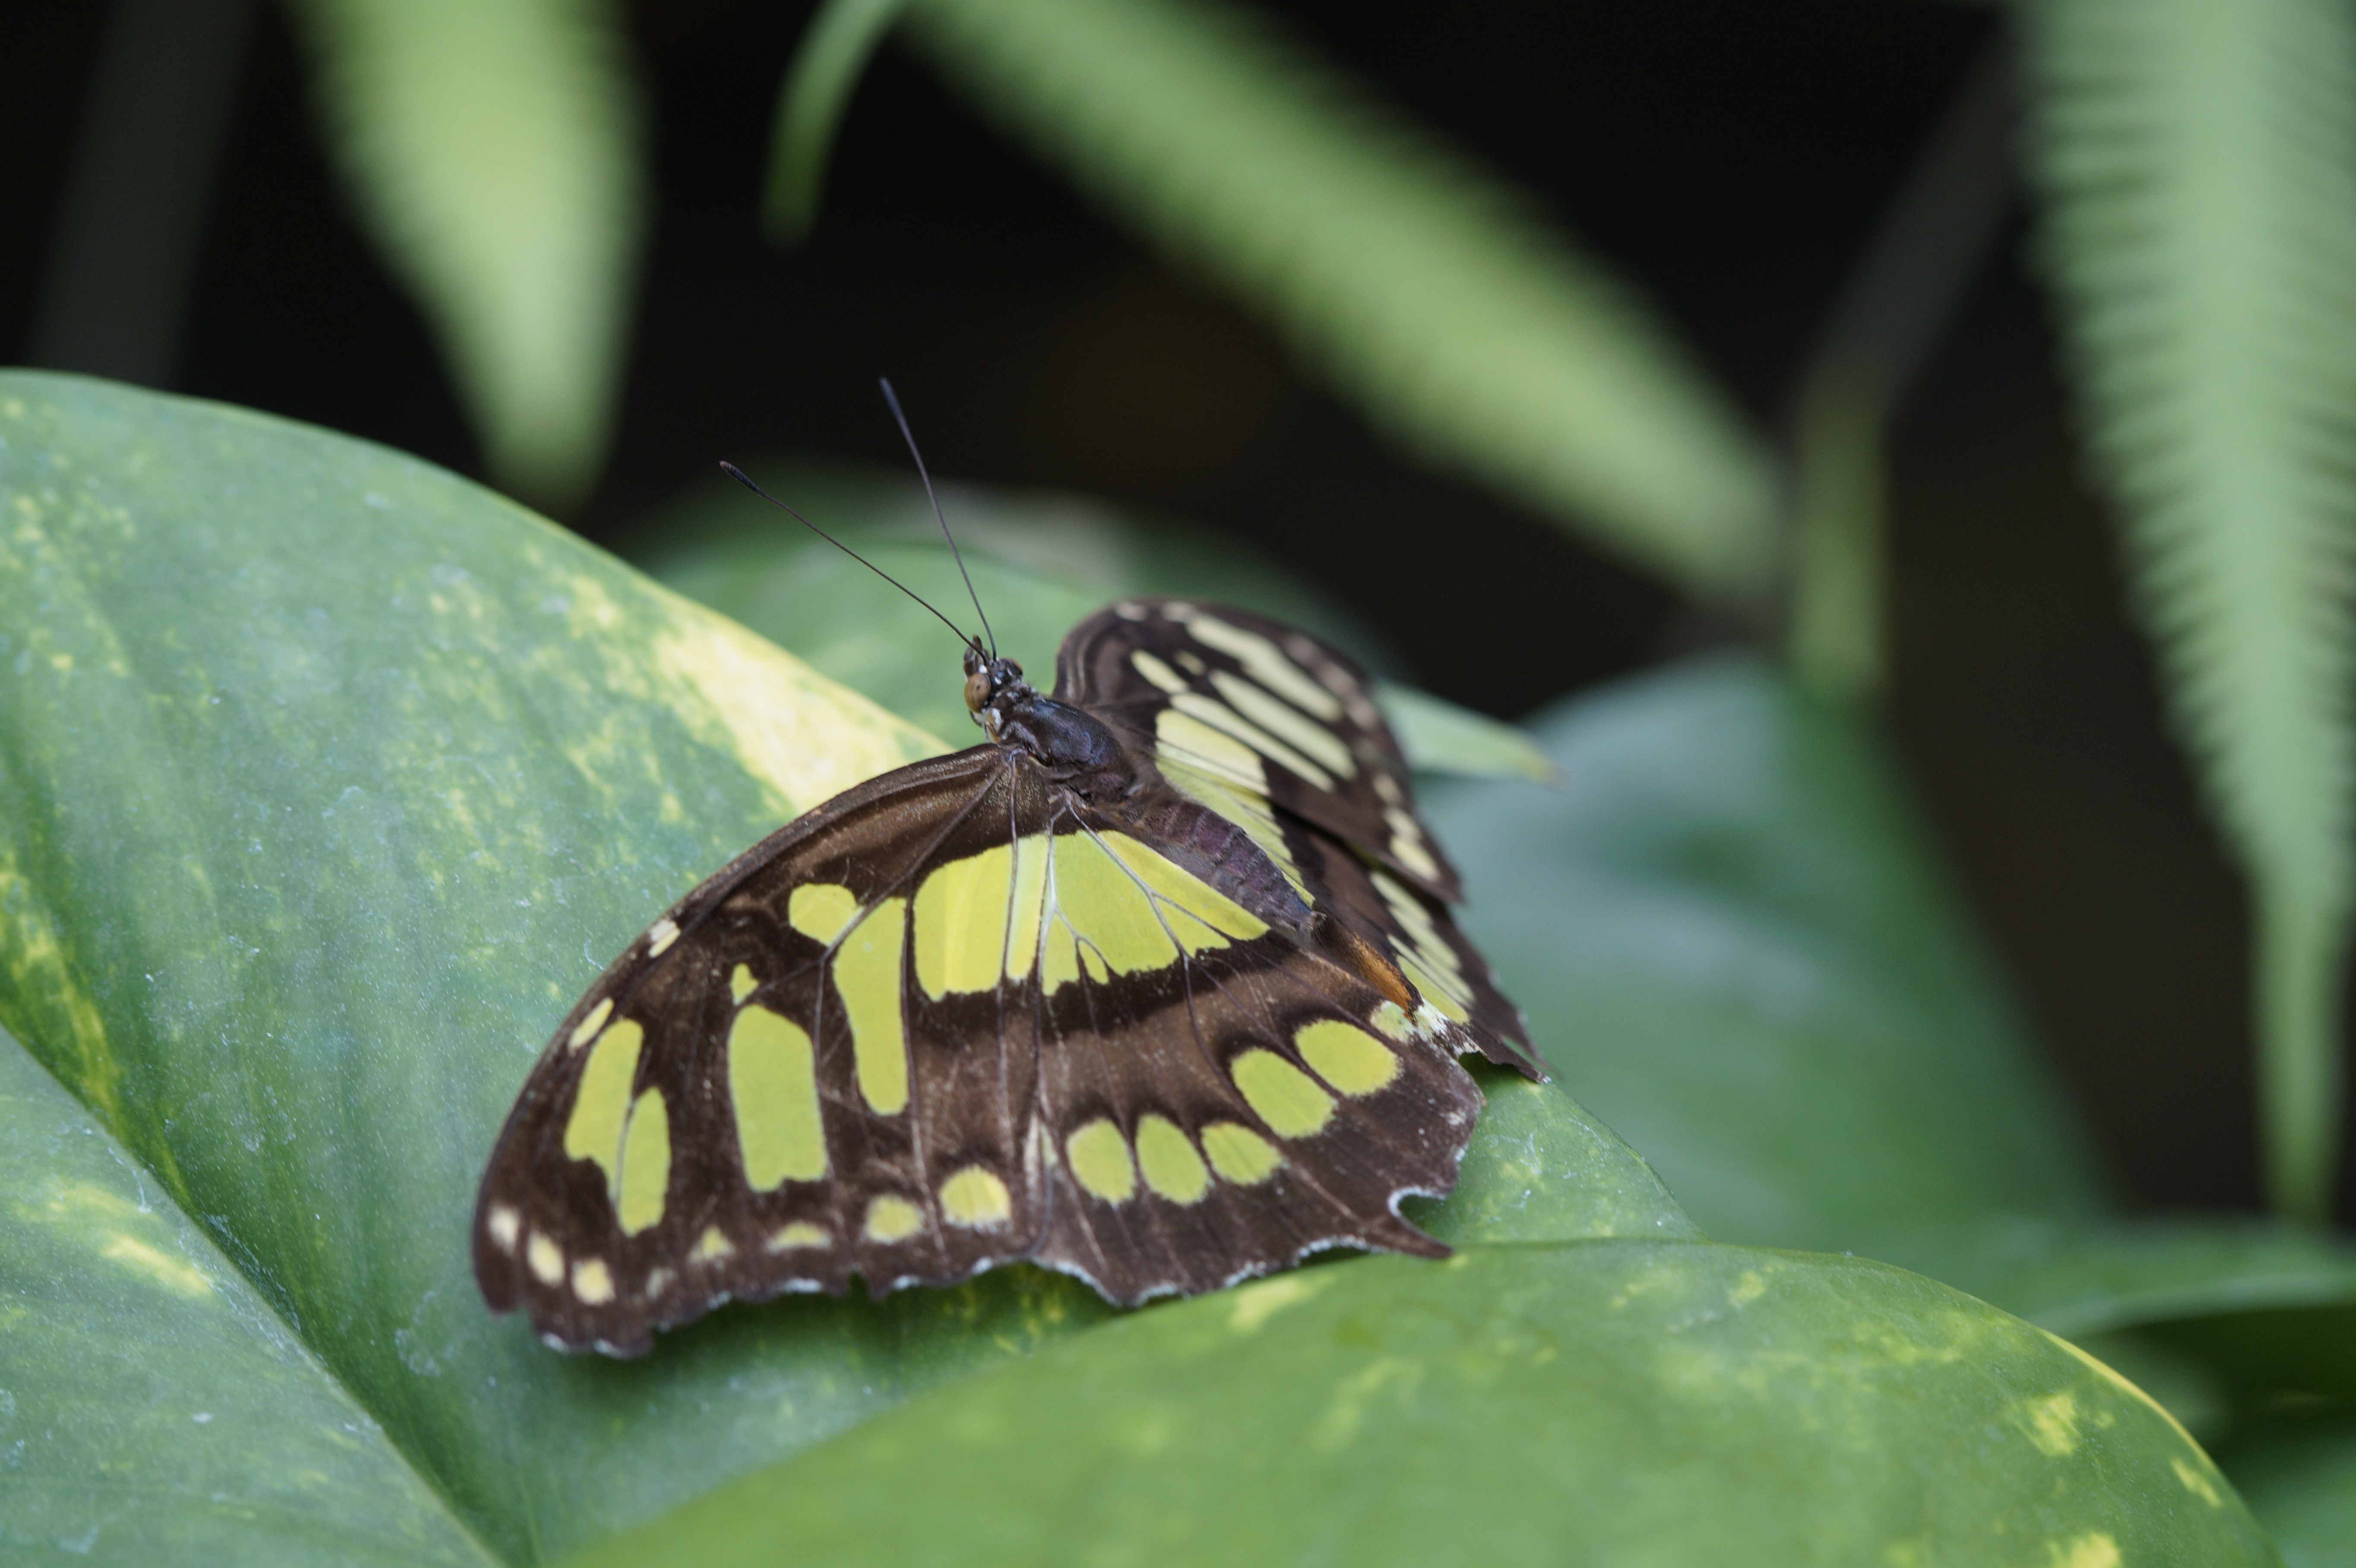
nature, wing, photography, leaf, flower, wildlife, zoo, green, tropical, insect, botany, butterfly, flora, fauna, invertebrate, sit, close up, exotic, spread, mainau, macro photography, organism, arthropod, pollinator, malachite butterfly, tropical house, butterfly house, mainau island, plant stem, moths and butterflies